2009 Jeddah floods

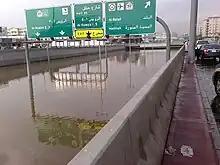
Tunnel in King Abdullah Street (Jeddah-Saudi Arabia)

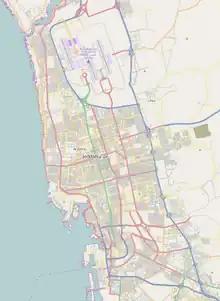
The city of Jeddah, with King Abdulaziz International Airport to the north. The main highways to Mecca run to the southeast. Map scale: approx. from north to south.

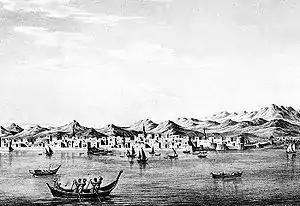
An engraving of Jeddah from 1924, showing the Jabal al Hejaz mountains behind the city.

The 2009 Saudi Arabian floods affected Jeddah, on the Red Sea (western) coast of Saudi Arabia, and other areas of Makkah Province. They have been described by civil defence officials as the worst in 27 years. As of 3 January 2010, some 122 people had been reported to have been killed, and more than 350 were missing. Some roads were under a meter (three feet) of water on 26 November, and many of the victims were believed to have drowned in their cars. At least 3,000 vehicles were swept away or damaged. The death toll was expected to rise as flood waters receded, allowing rescuers to reach stranded vehicles.